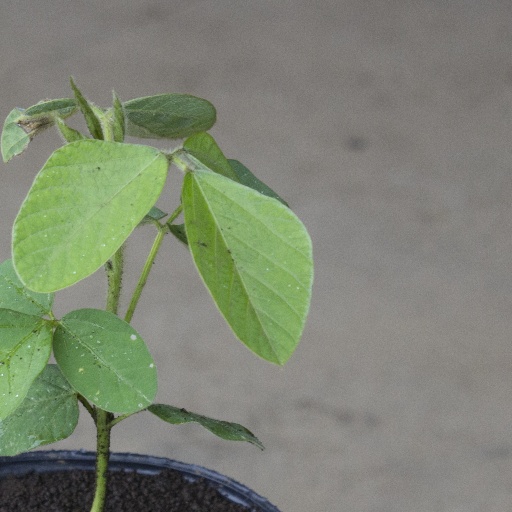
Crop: soybean